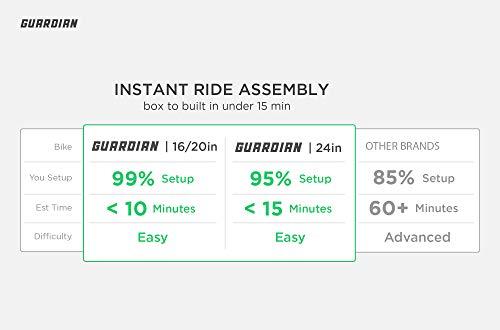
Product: Guardian Kids Bikes Original. 16/20/24 Inch, Multiple Colors for Boys/Girls. Safer Brake System for Kids. Lightweight Aluminum Construction. Easy Assembly. ASO SharkTank.
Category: Sports & Outdoors | Outdoor Recreation | Cycling | Kids' Bikes & Accessories | Kids' Bikes
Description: KIDS BIKE 20 INCH: boys bikes and girls bikes for heights 3'9'' to 4'5'' approx ages 5-9.
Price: $379.00
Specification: Product Dimensions:         53 x 8 x 29 inches ; 20.5 pounds    |Shipping Weight: 30.9 pounds (View shipping rates and policies)|ASIN: B01D5C2UY8|Item model number: ONLINE-GB1-20-1-BR|    #83    in Kids' Bicycles    |    #133    in Amazon Launchpad Sports & Outdoors